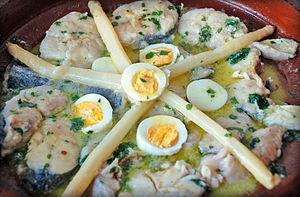
Le merlu Koxkera ou merlu Koskera ou merlu à la Koskera ou merlu basque ou merlu à la sauce verte est une recette de cuisine traditionnelle de la cuisine basque, à base de merlu, coquillages, asperges, œuf dur, petit pois, et sauce verte.